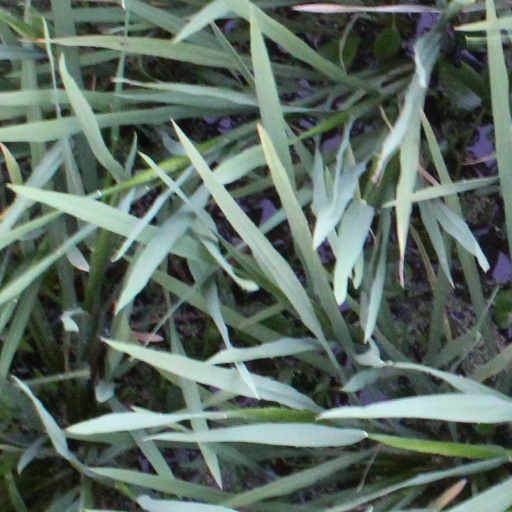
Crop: rice